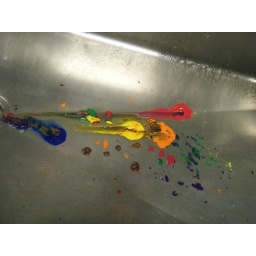
Coloured paint draining in water sink 02